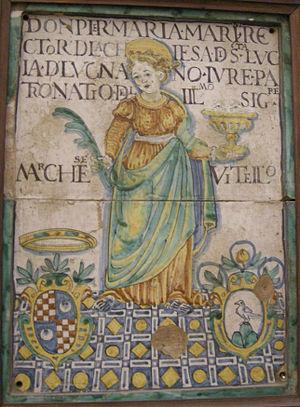
Le Museo del Capitolo del Duomo di Città di Castello est un musée à prédominance art sacré, situé Piazza Gabriotti à côté de l'entrée principale du Duomo, à Città di Castello dans la province de Pérouse.
La famille Vitelli, qui compta plusieurs condottieri, régna sur Città di Castello, ville située en Ombrie, du XIVᵉ au XVIIᵉ siècle. L’apogée de la dynastie se situe aux XVᵉ et XVIᵉ siècles.